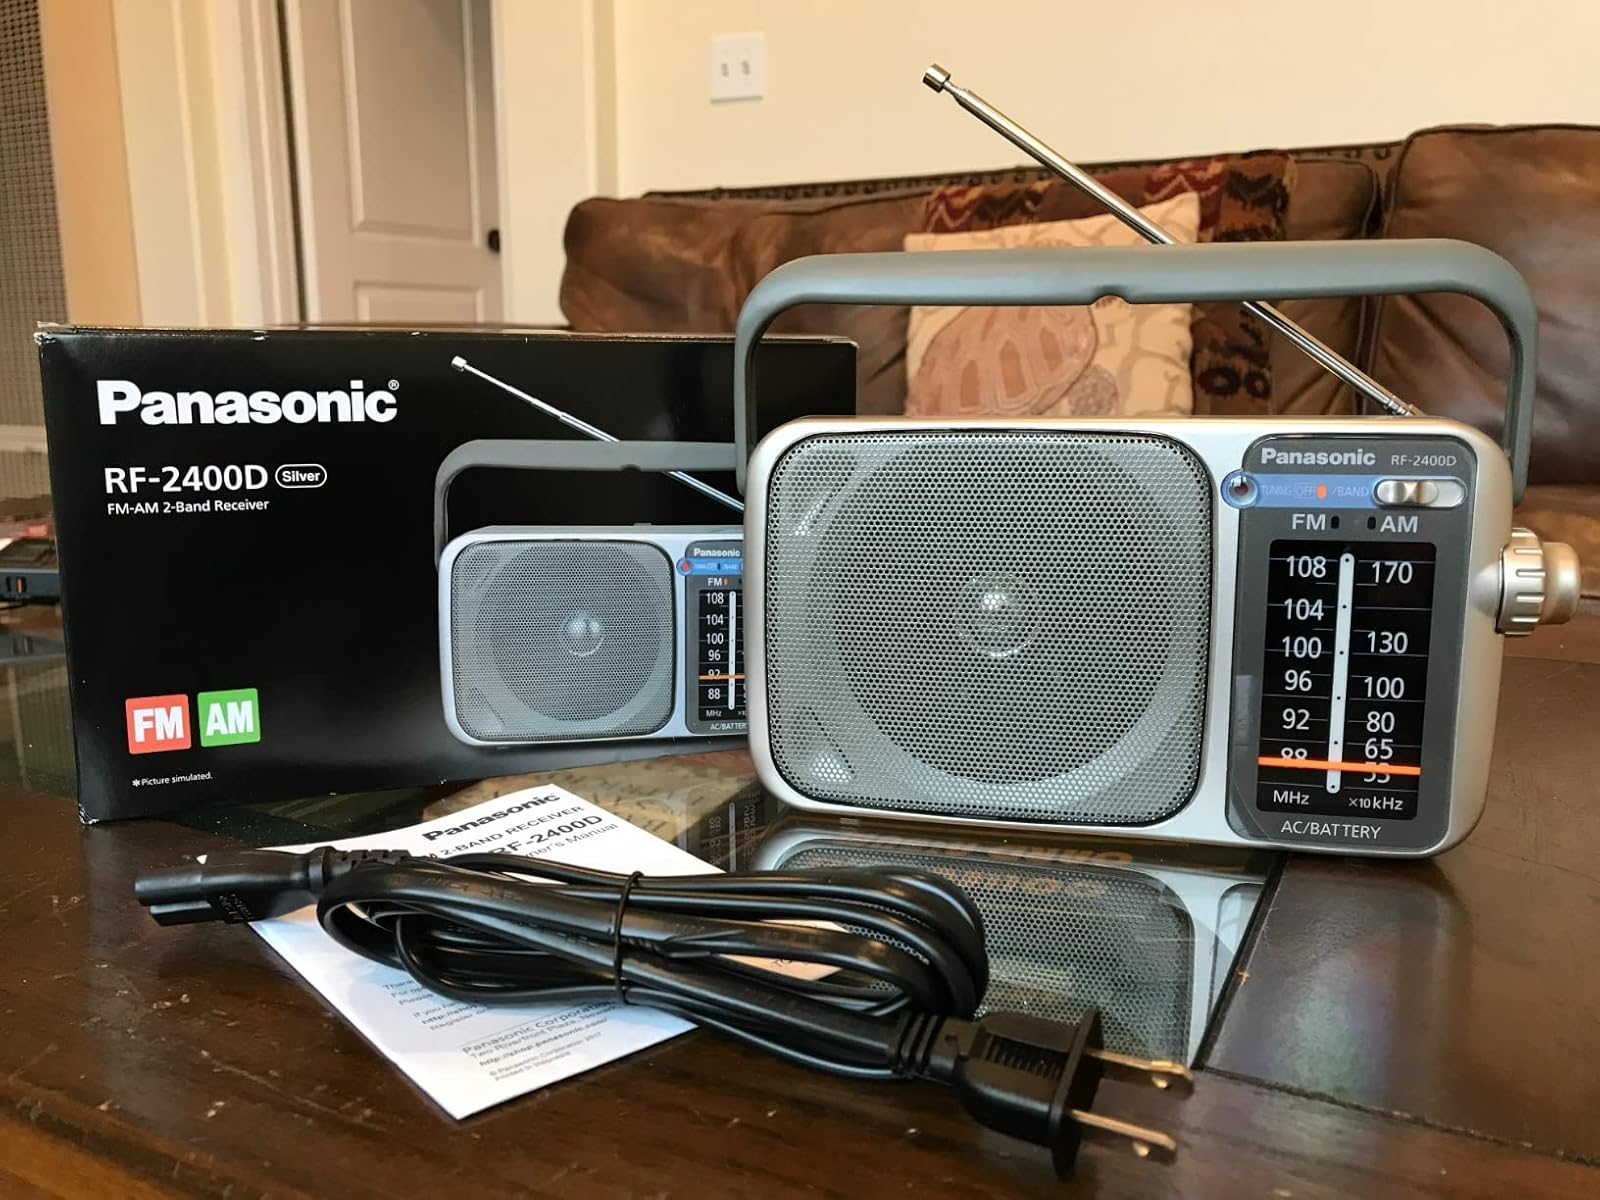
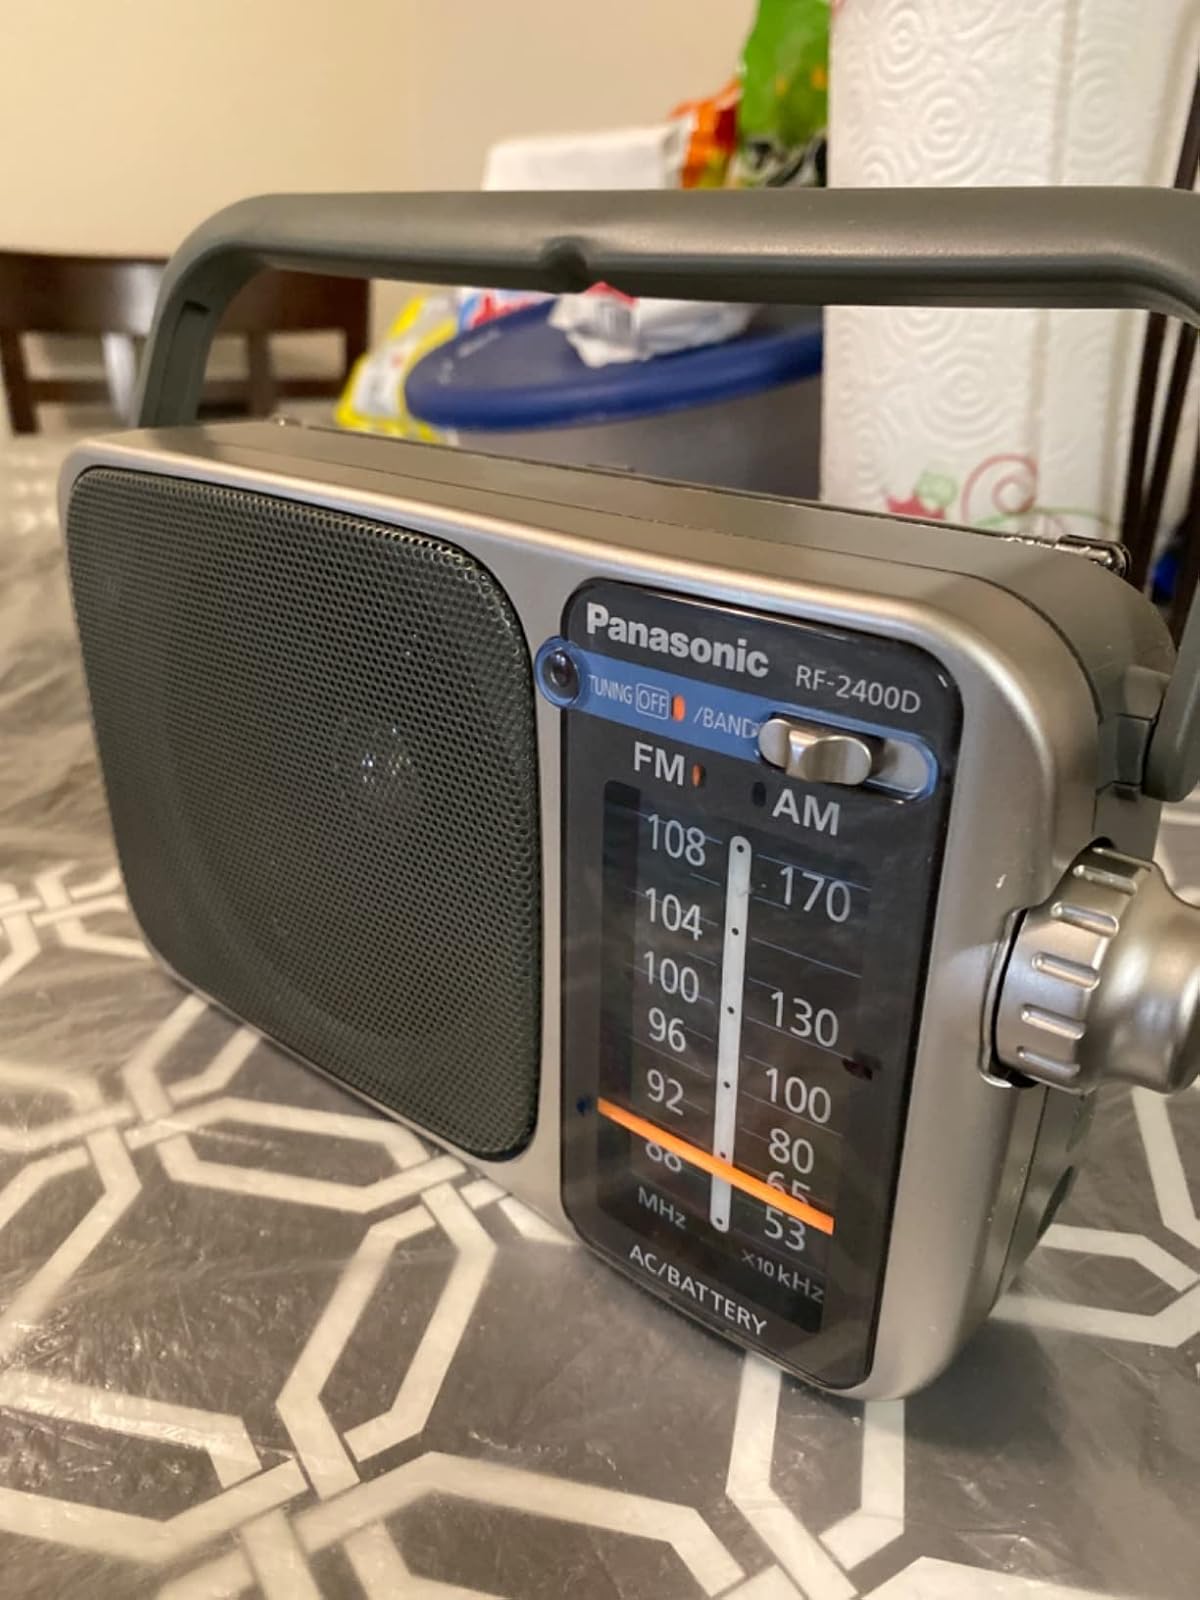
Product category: radio
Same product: yes